Cross the Line

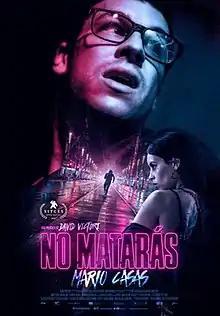
Film poster

Cross the Line is a 2020 Spanish thriller film directed by . It stars Mario Casas alongside Milena Smit and Elisabeth Larena.